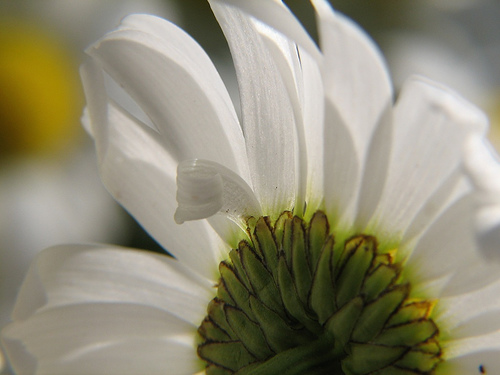
Flower: daisy